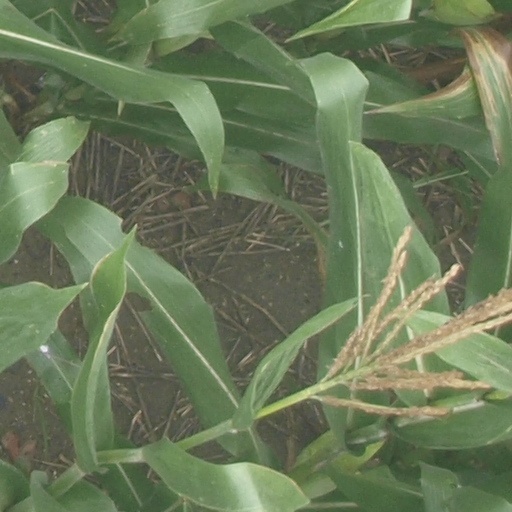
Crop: maize; corn